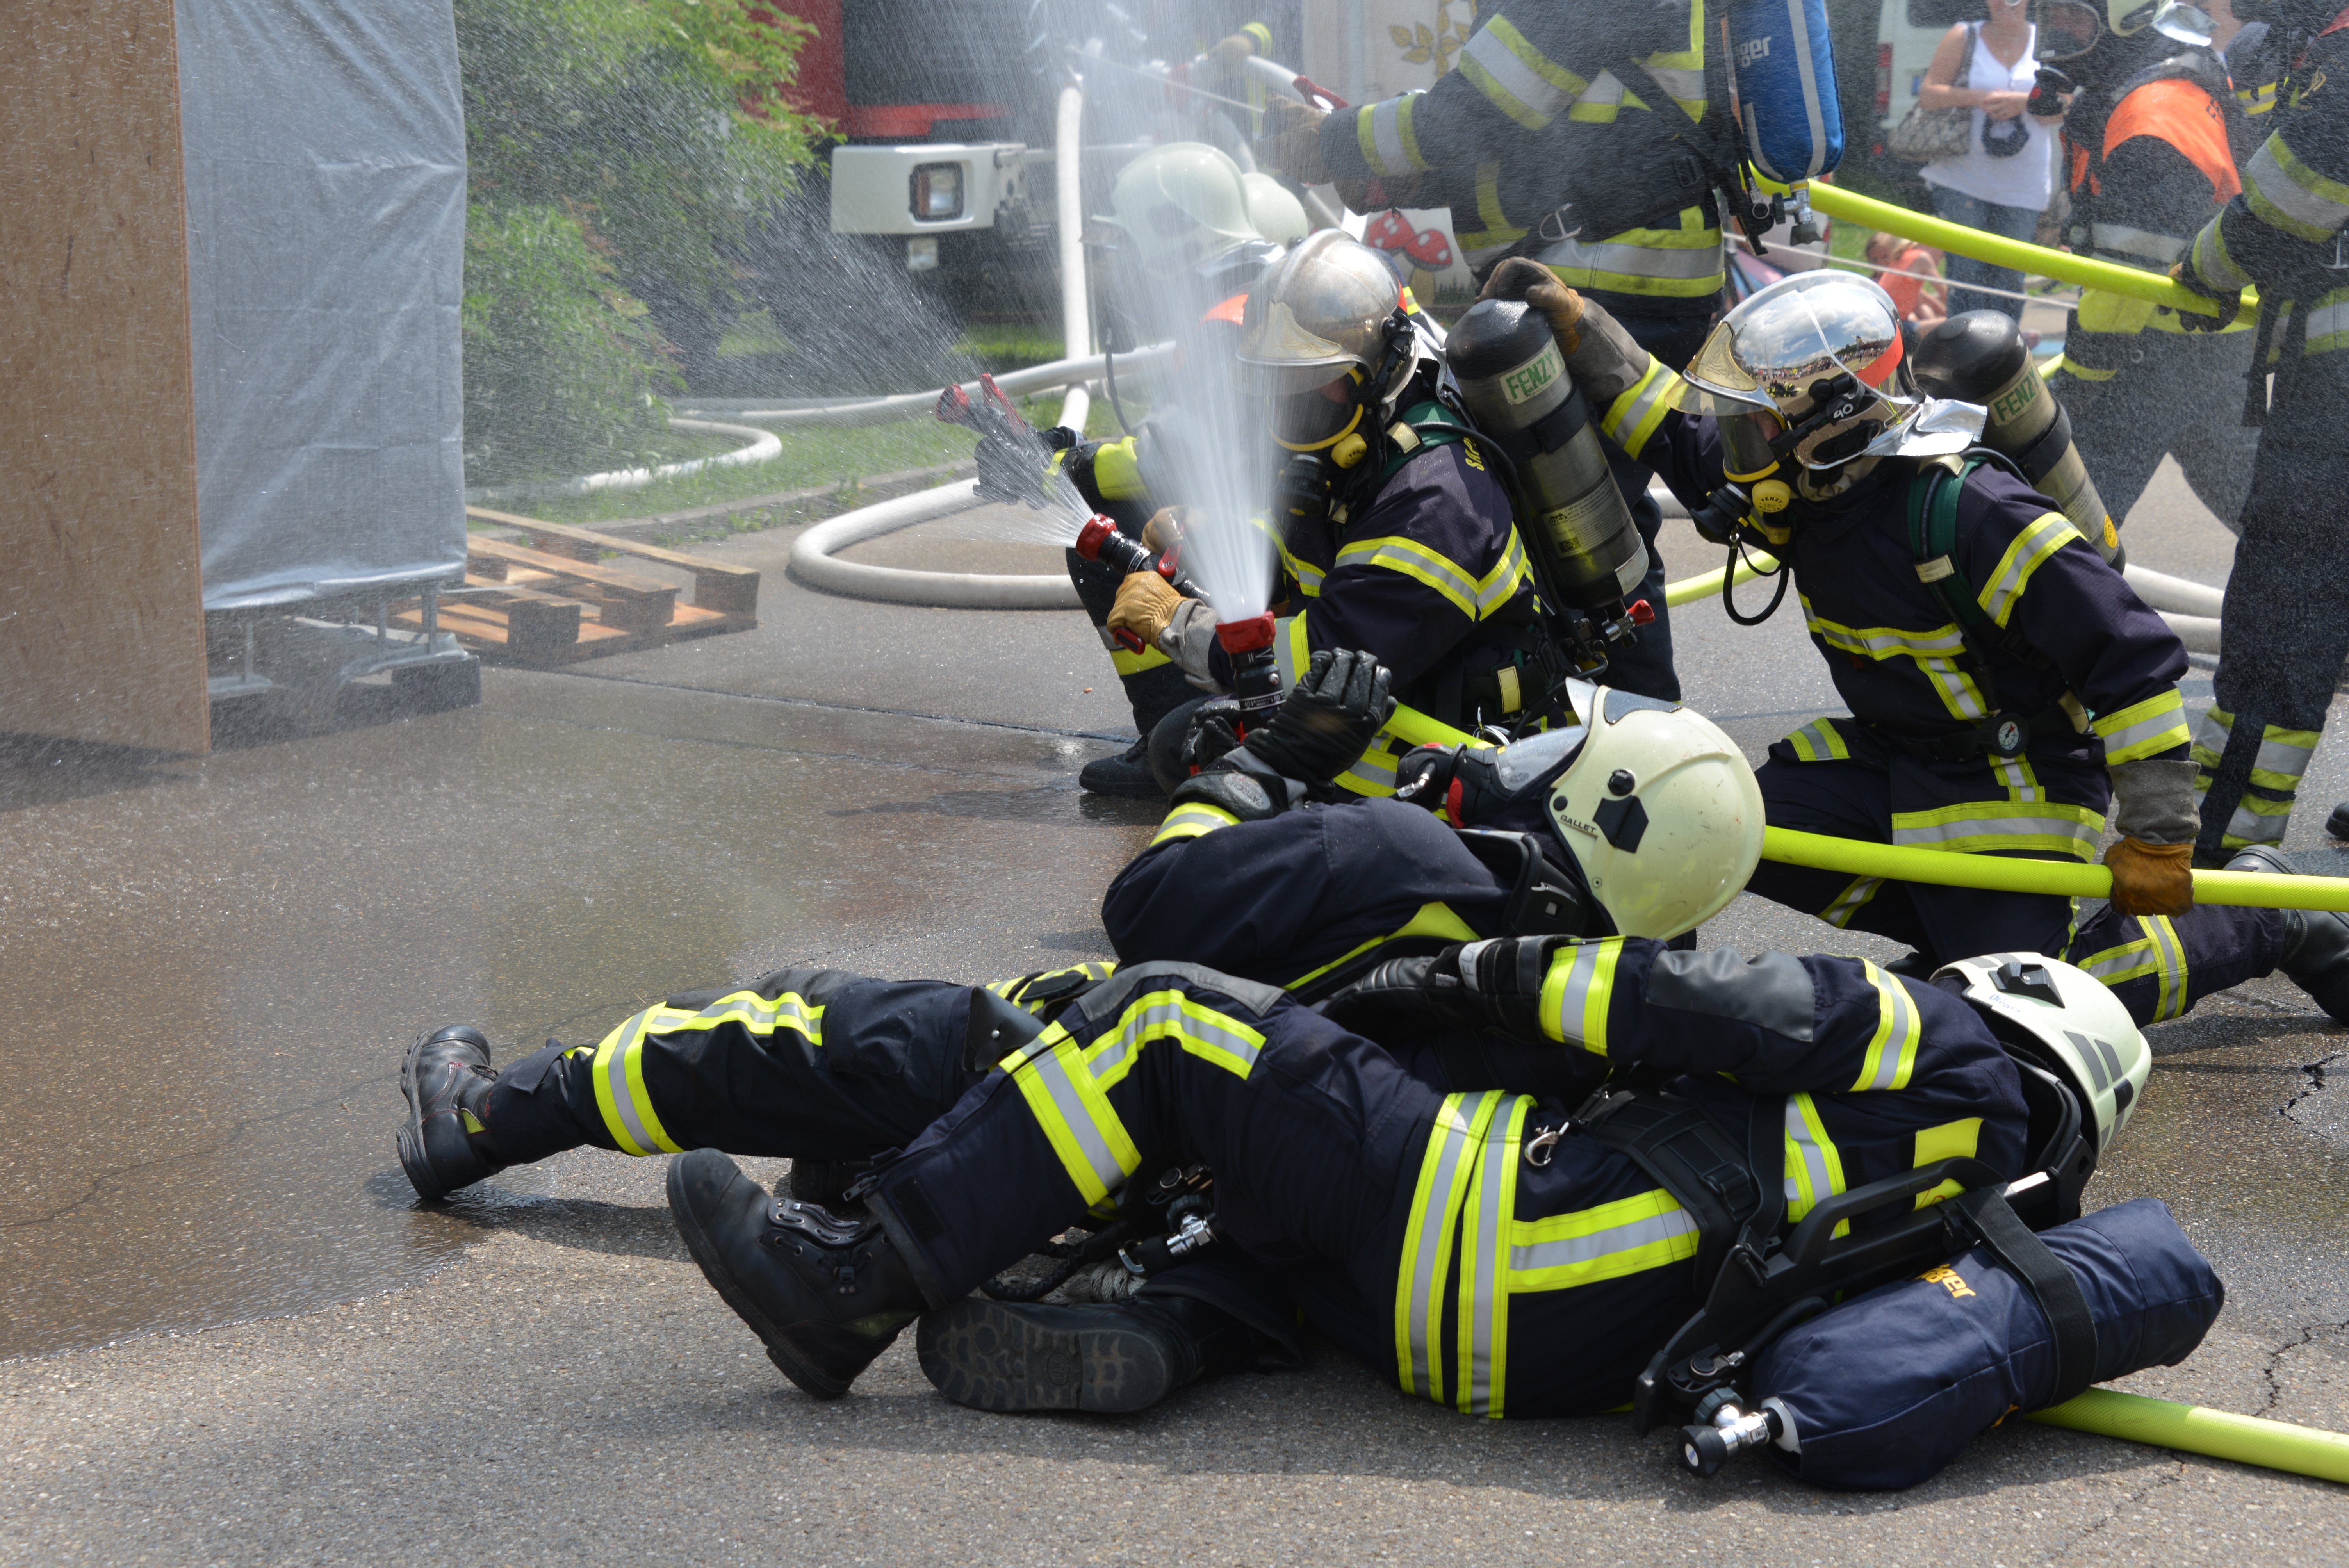
water, person, fog, equipment, flame, fire, exercise, brand, help, use, gas mask, helm, hose, race track, risk, respiratory protection, breathing apparatus, fire fighter, emergency, firefighter, firefighters, rescue, delete, fire fighting, fire delete, wear protective clothing, motorcycling, feuerloeschuebung, fire extinguishing, delete exercise, water pressure, sport venue